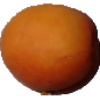
Label: Apricot 1